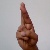
The image shows a hand gesture representing the letter 'R' in Indian Sign Language.